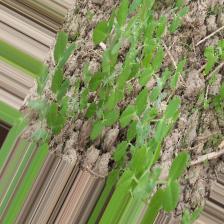
Label: Normal